Charles Rogers (collector)

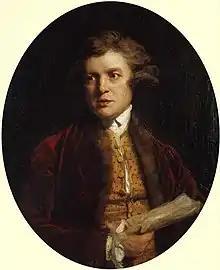
Charles Rogers, 1777 portrait

Charles Rogers (2 August 1711– 2 January 1784) was an English customs official, known as an art collector. He also wrote on drawings, and became a Fellow of the Royal Society.